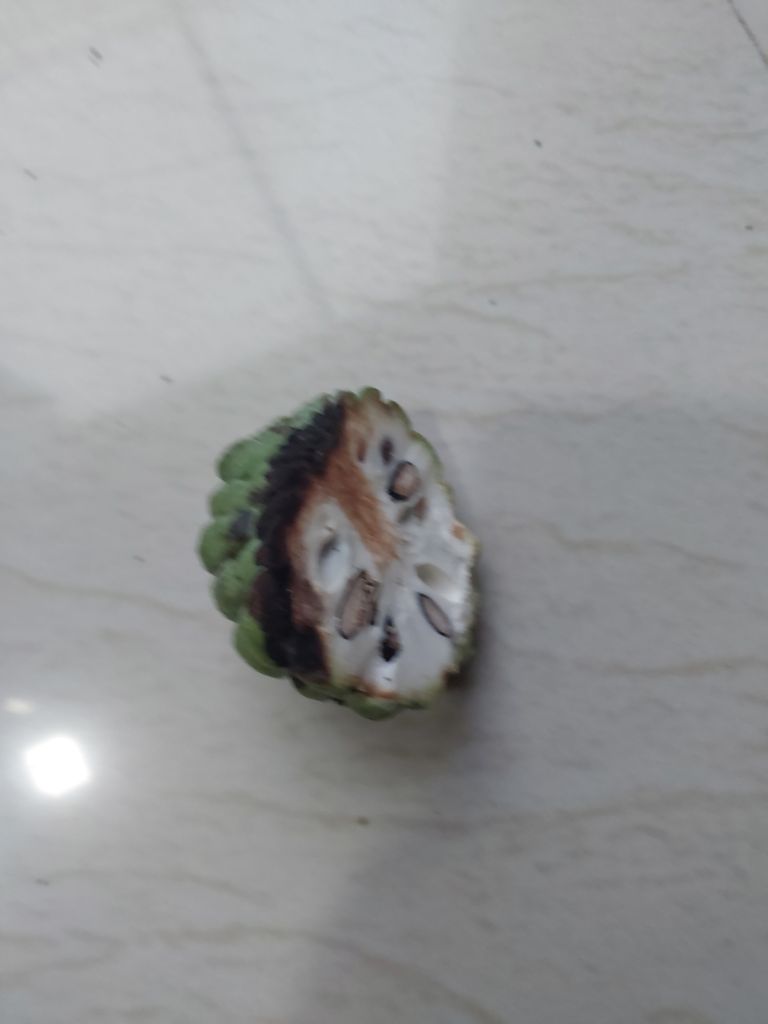
Disease label: Diplodia Rot